Salur (tribe)

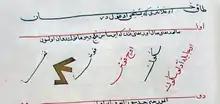
Tamga of Salur, Selçukname.

According to various versions of the Oghuz Turkic heroic epos "Oghuzname", the Salyr tribe played an important role in the Oghuz Yabgu State up to the middle of the 10th century until the beginning of the Seljuk movement, and many Khans of this State were from the Salyrs. Rashid al-Din Hamadani: